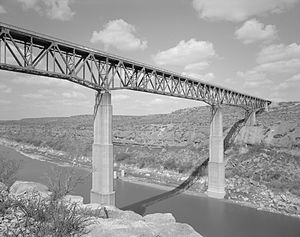
Pecos River
Pecos River High Bridge, i nærheden af Langtry, Val Verde County, Texas
Pecos River er en flod der løber i New Mexico og Texas i USA. Den starter ved småbyen Pecos i New Mexico, og er 1.490 kilometer lang. Den løber gennem den østlige del af delstaten og videre ind i det vestlige Texas, før den munder ud i Rio Grande nær Del Rio. Floden afvander et areal på omkring 115.000 km²